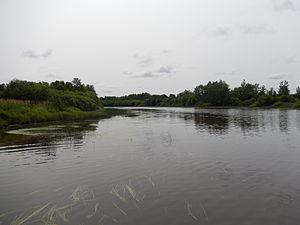
Rivière Turgeon à Val-Paradis vers l'amont
La rivière Turgeon est un affluent québécois de la rivière Harricana, laquelle se déverse sur la rive sud ontarienne de la baie James. La rivière Turgeon est un cours d'eau coulant surtout dans la municipalité de Eeyou Istchee Baie-James, dans la région administrative du Nord-du-Québec, dans la province de Québec, au Canada.